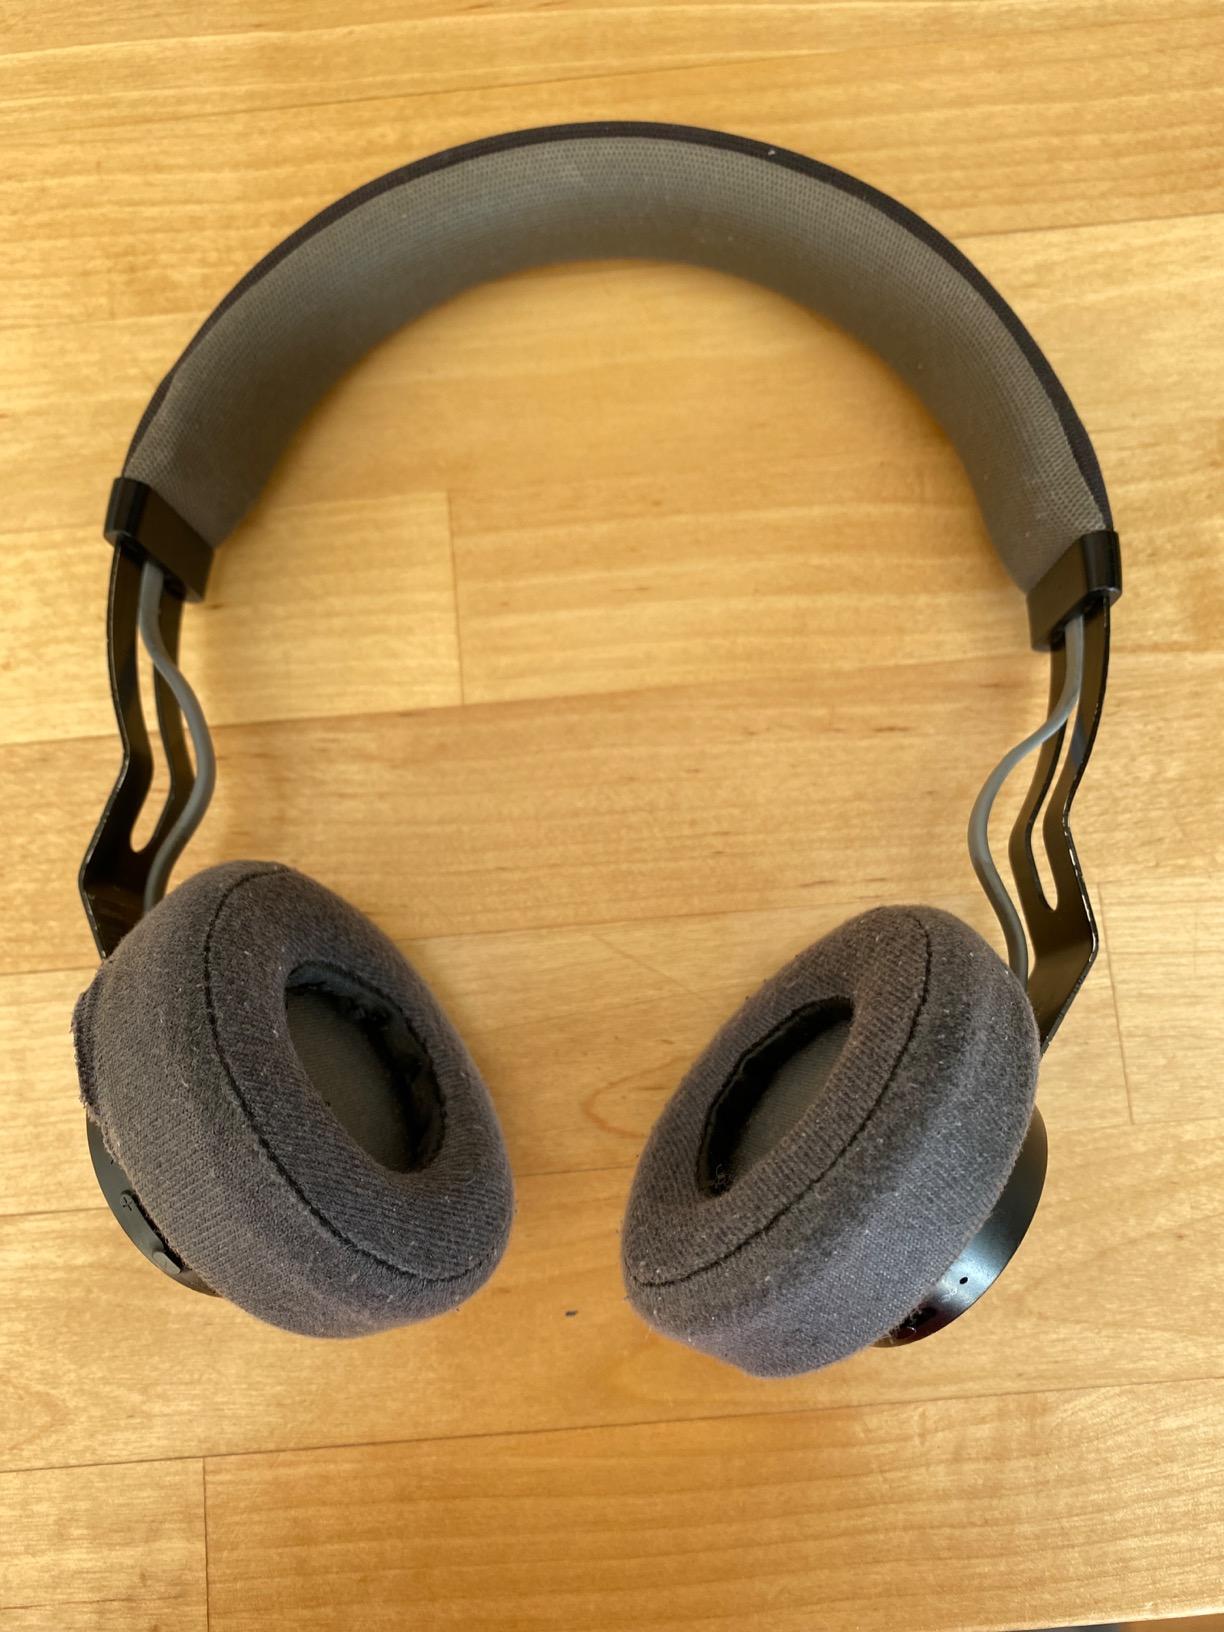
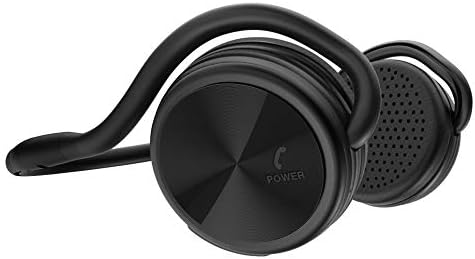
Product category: headphones
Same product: no